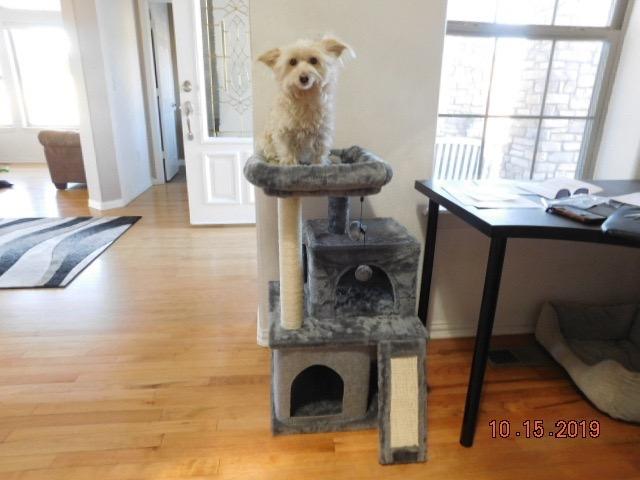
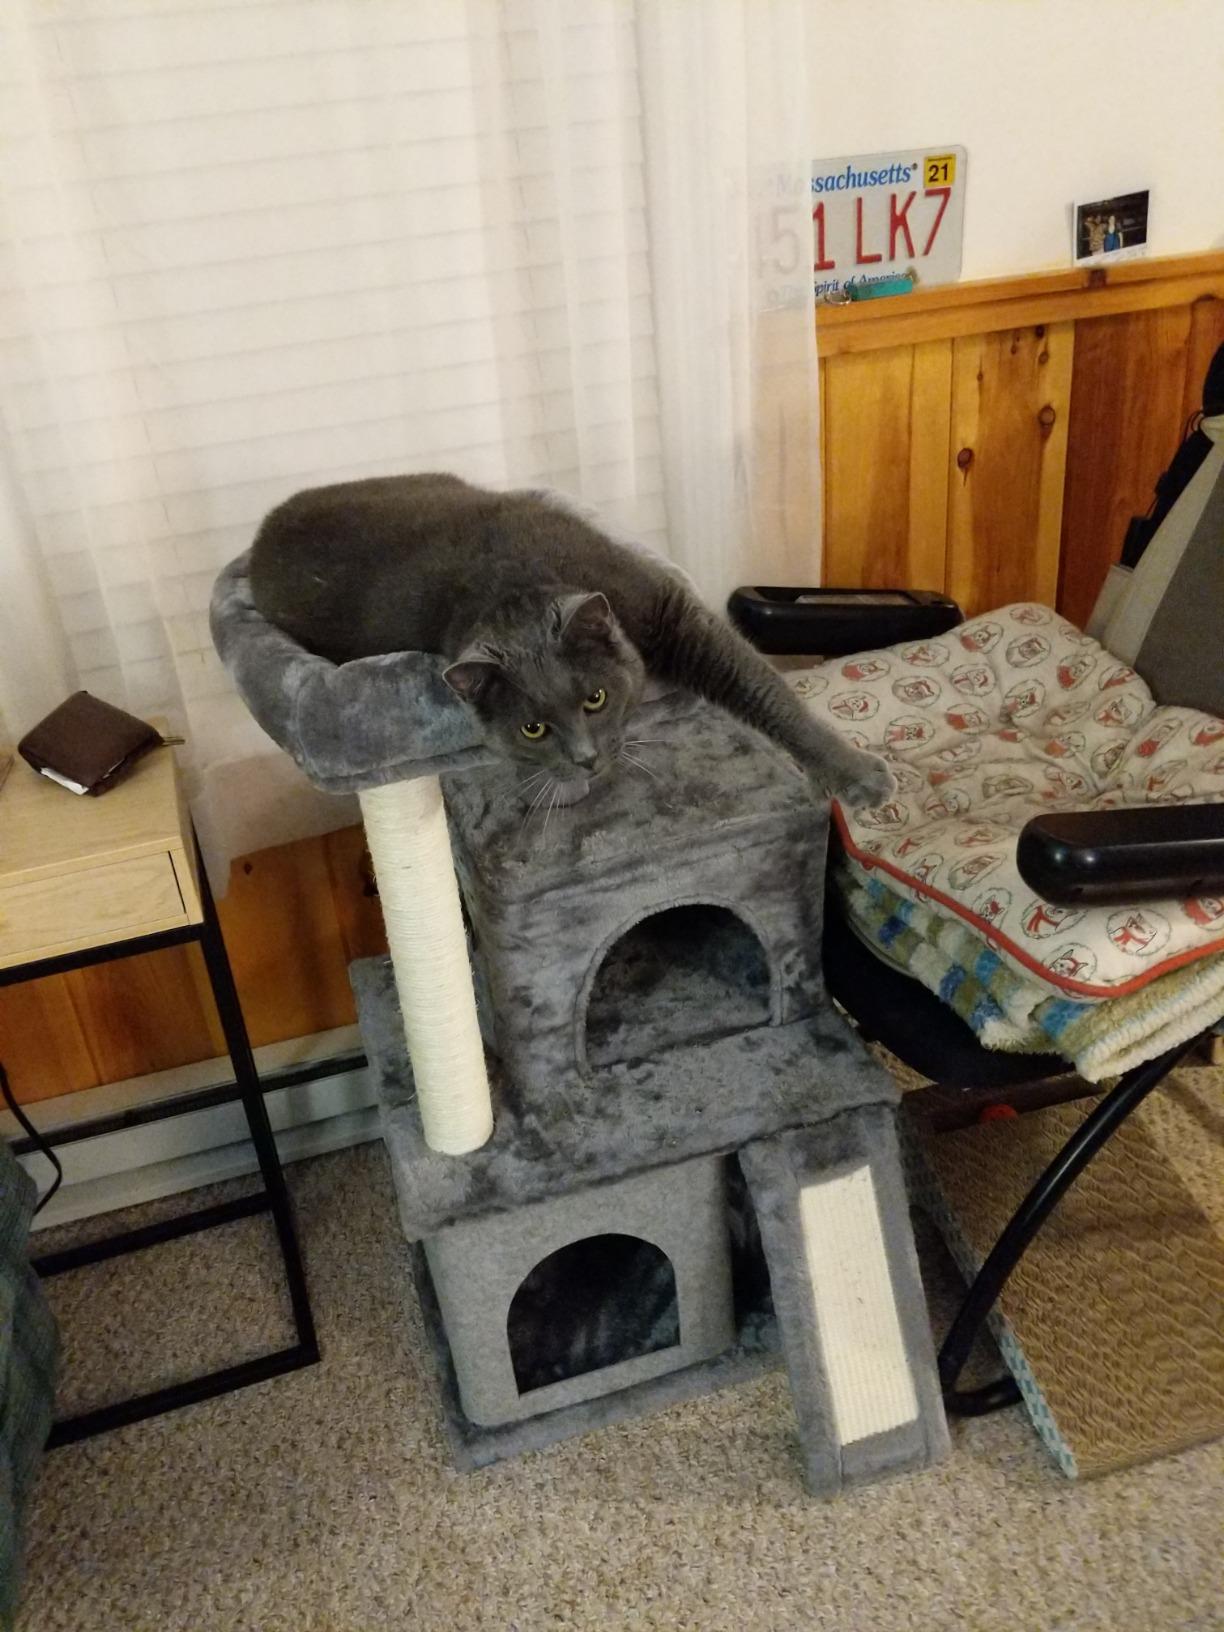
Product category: items_cat tree
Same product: yes